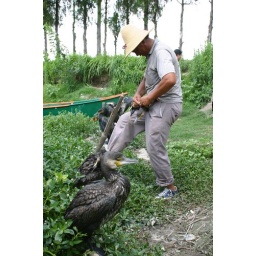
Getting the slipknot grass loop around the birds' necks. That way they can't swallow any of the fish they catch.